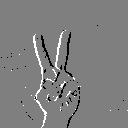
ASL letter: v